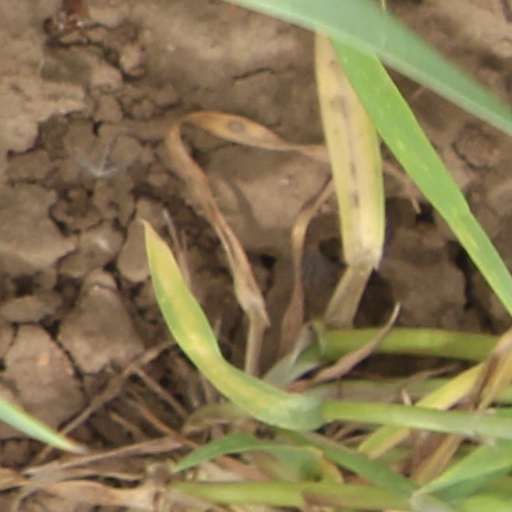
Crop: wheat